Stoke Newington Church Street

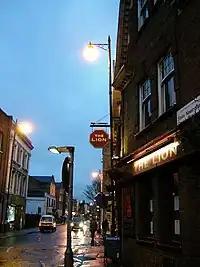
Stoke Newington Church Street, looking west. (March 2006)

Stoke Newington Church Street is a road in north London of the borough of Hackney. The road links Green Lanes (A105) in the west to Stoke Newington High Street (the A10, formerly Ermine Street), in the east. Stoke Newington is one of the villages swallowed by the growth of London in the 19th century, and Church Street retains some of this neighbourhood feel, with many restaurants, pubs, and independent (non-chain) shops.